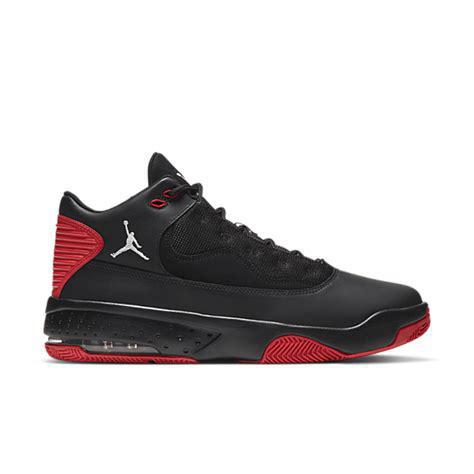
Brand: Jordan
Model: Max Aura 2